Mal Evans

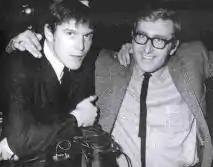
Neil Aspinall and Evans in 1963

On 11 August 1963, Evans began working for the Beatles in the combined role of roadie/bodyguard. Evans and Aspinall's duties were to drive the van while on tour, and to set up and test the equipment. Evans' telephone engineering experience was valuable in setting up and maintaining the electrical equipment. The Beatles were being driven back to Liverpool from London by Evans through heavy fog on 21 January 1963, when the windscreen was hit by a pebble and glazed over; Evans had to break a large hole in it to see the road ahead. This was in winter, so the group had to lie one on top of the other in the back with a bottle of whisky and try to stay warm in the freezing temperatures, something Paul McCartney later referred to as a "Beatle sandwich".